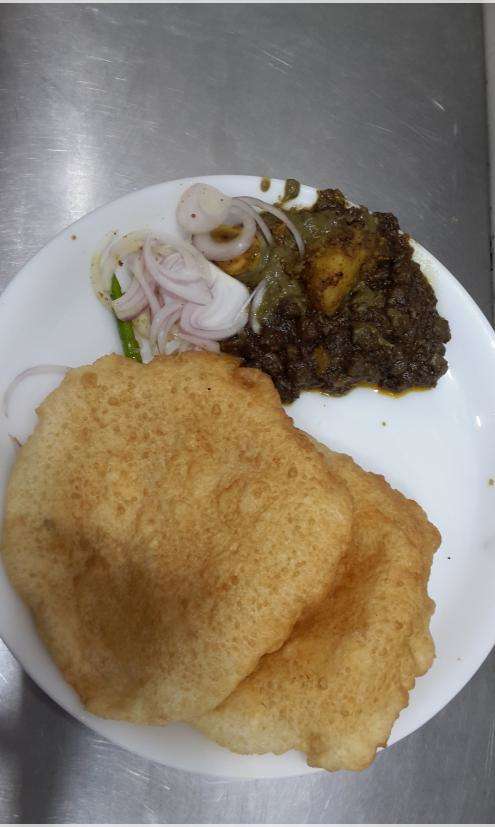
Dish: chole_bhature